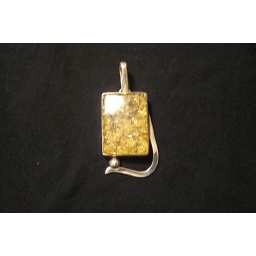
Square green amber stone set in sterling silver. Pendant is approx 1.5'' tall. $40.